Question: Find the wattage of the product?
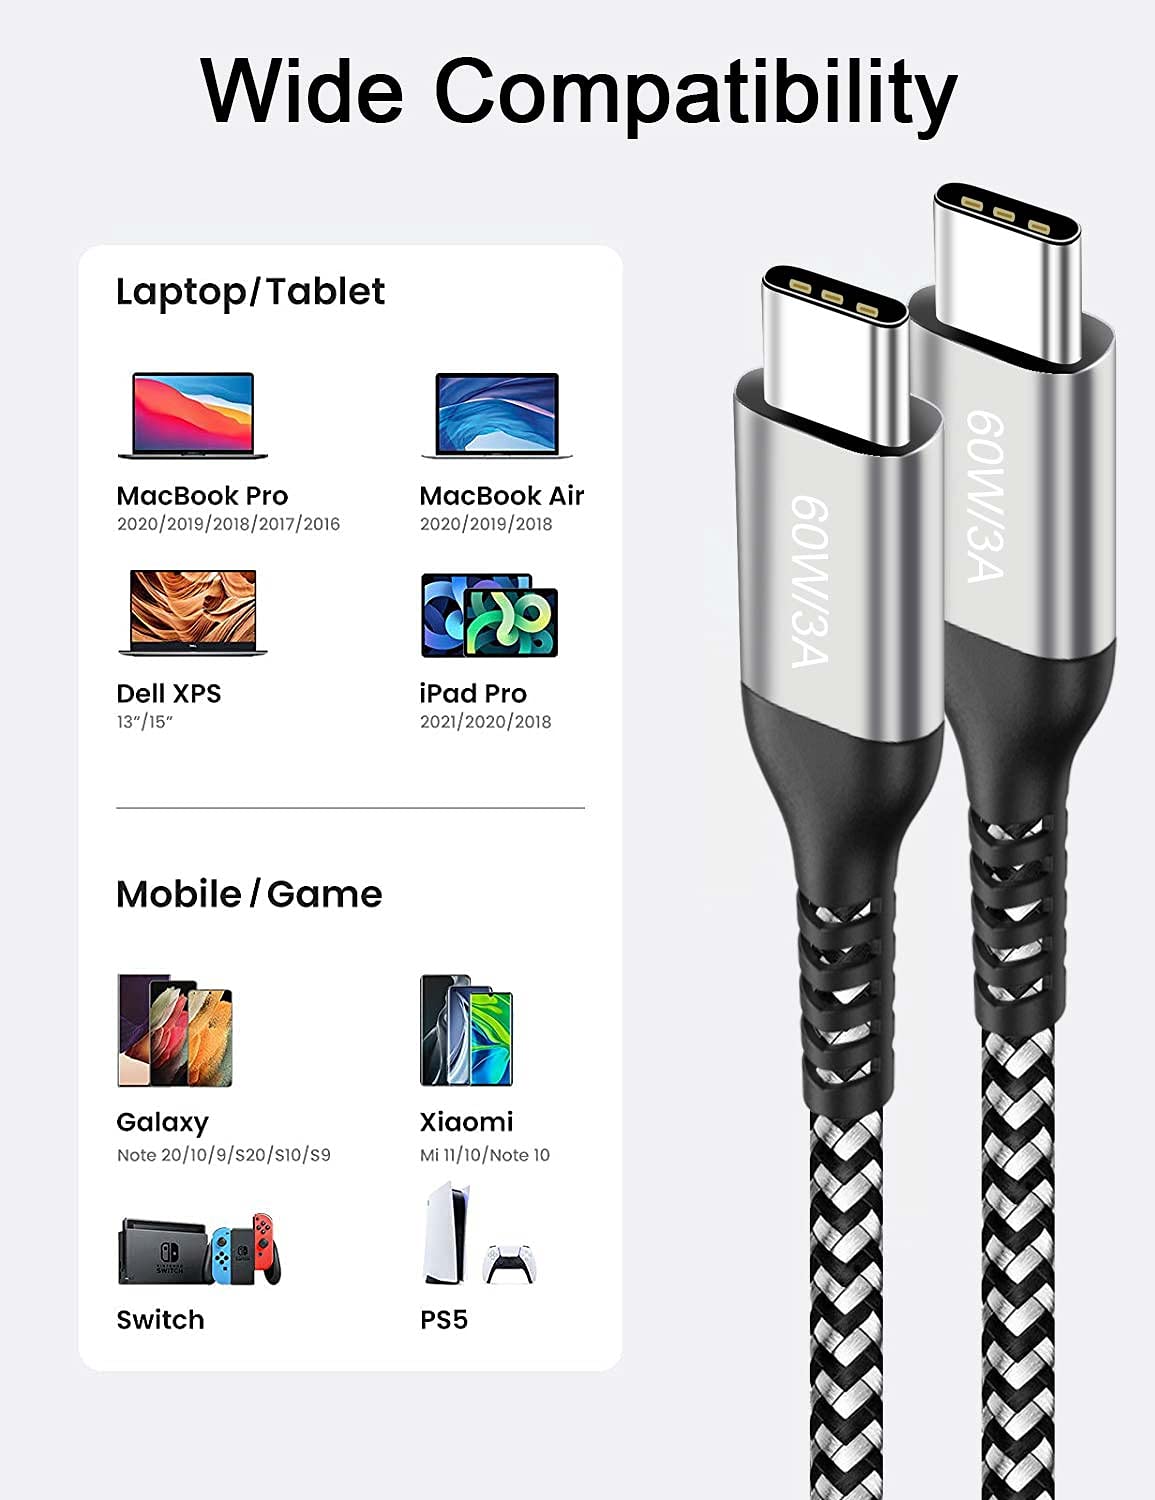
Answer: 60.0 watt